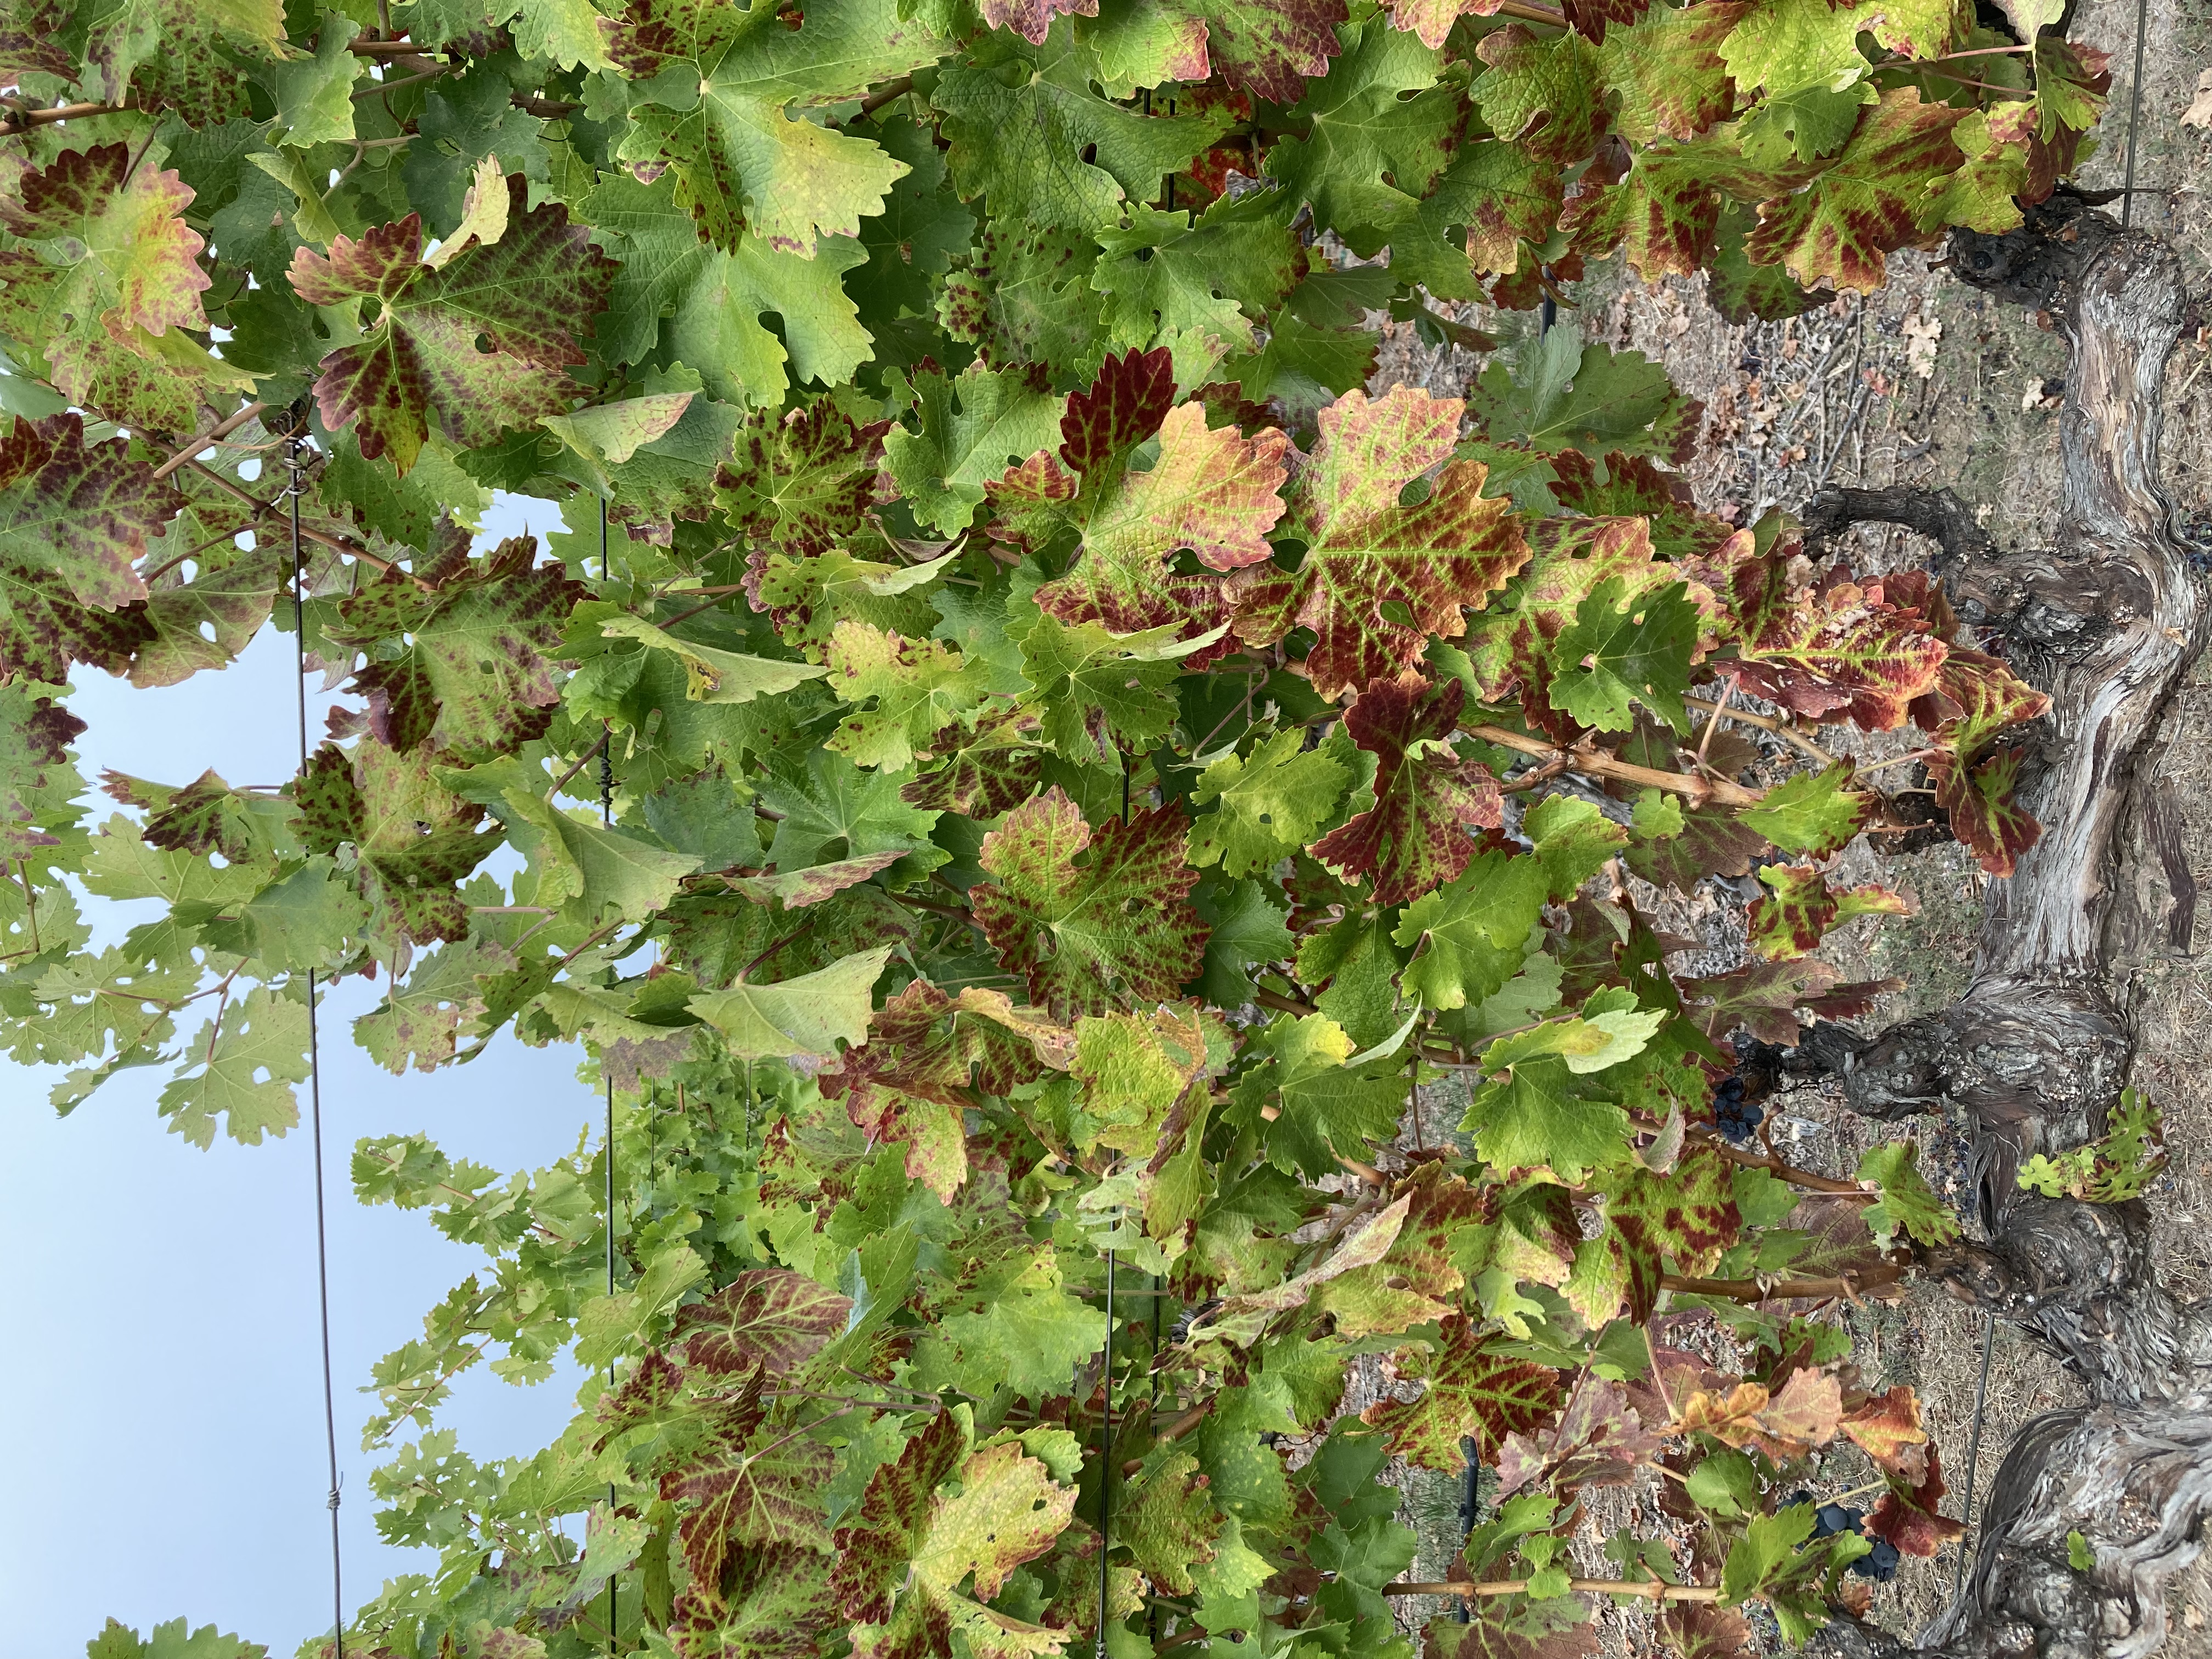
Label: Leafroll 3